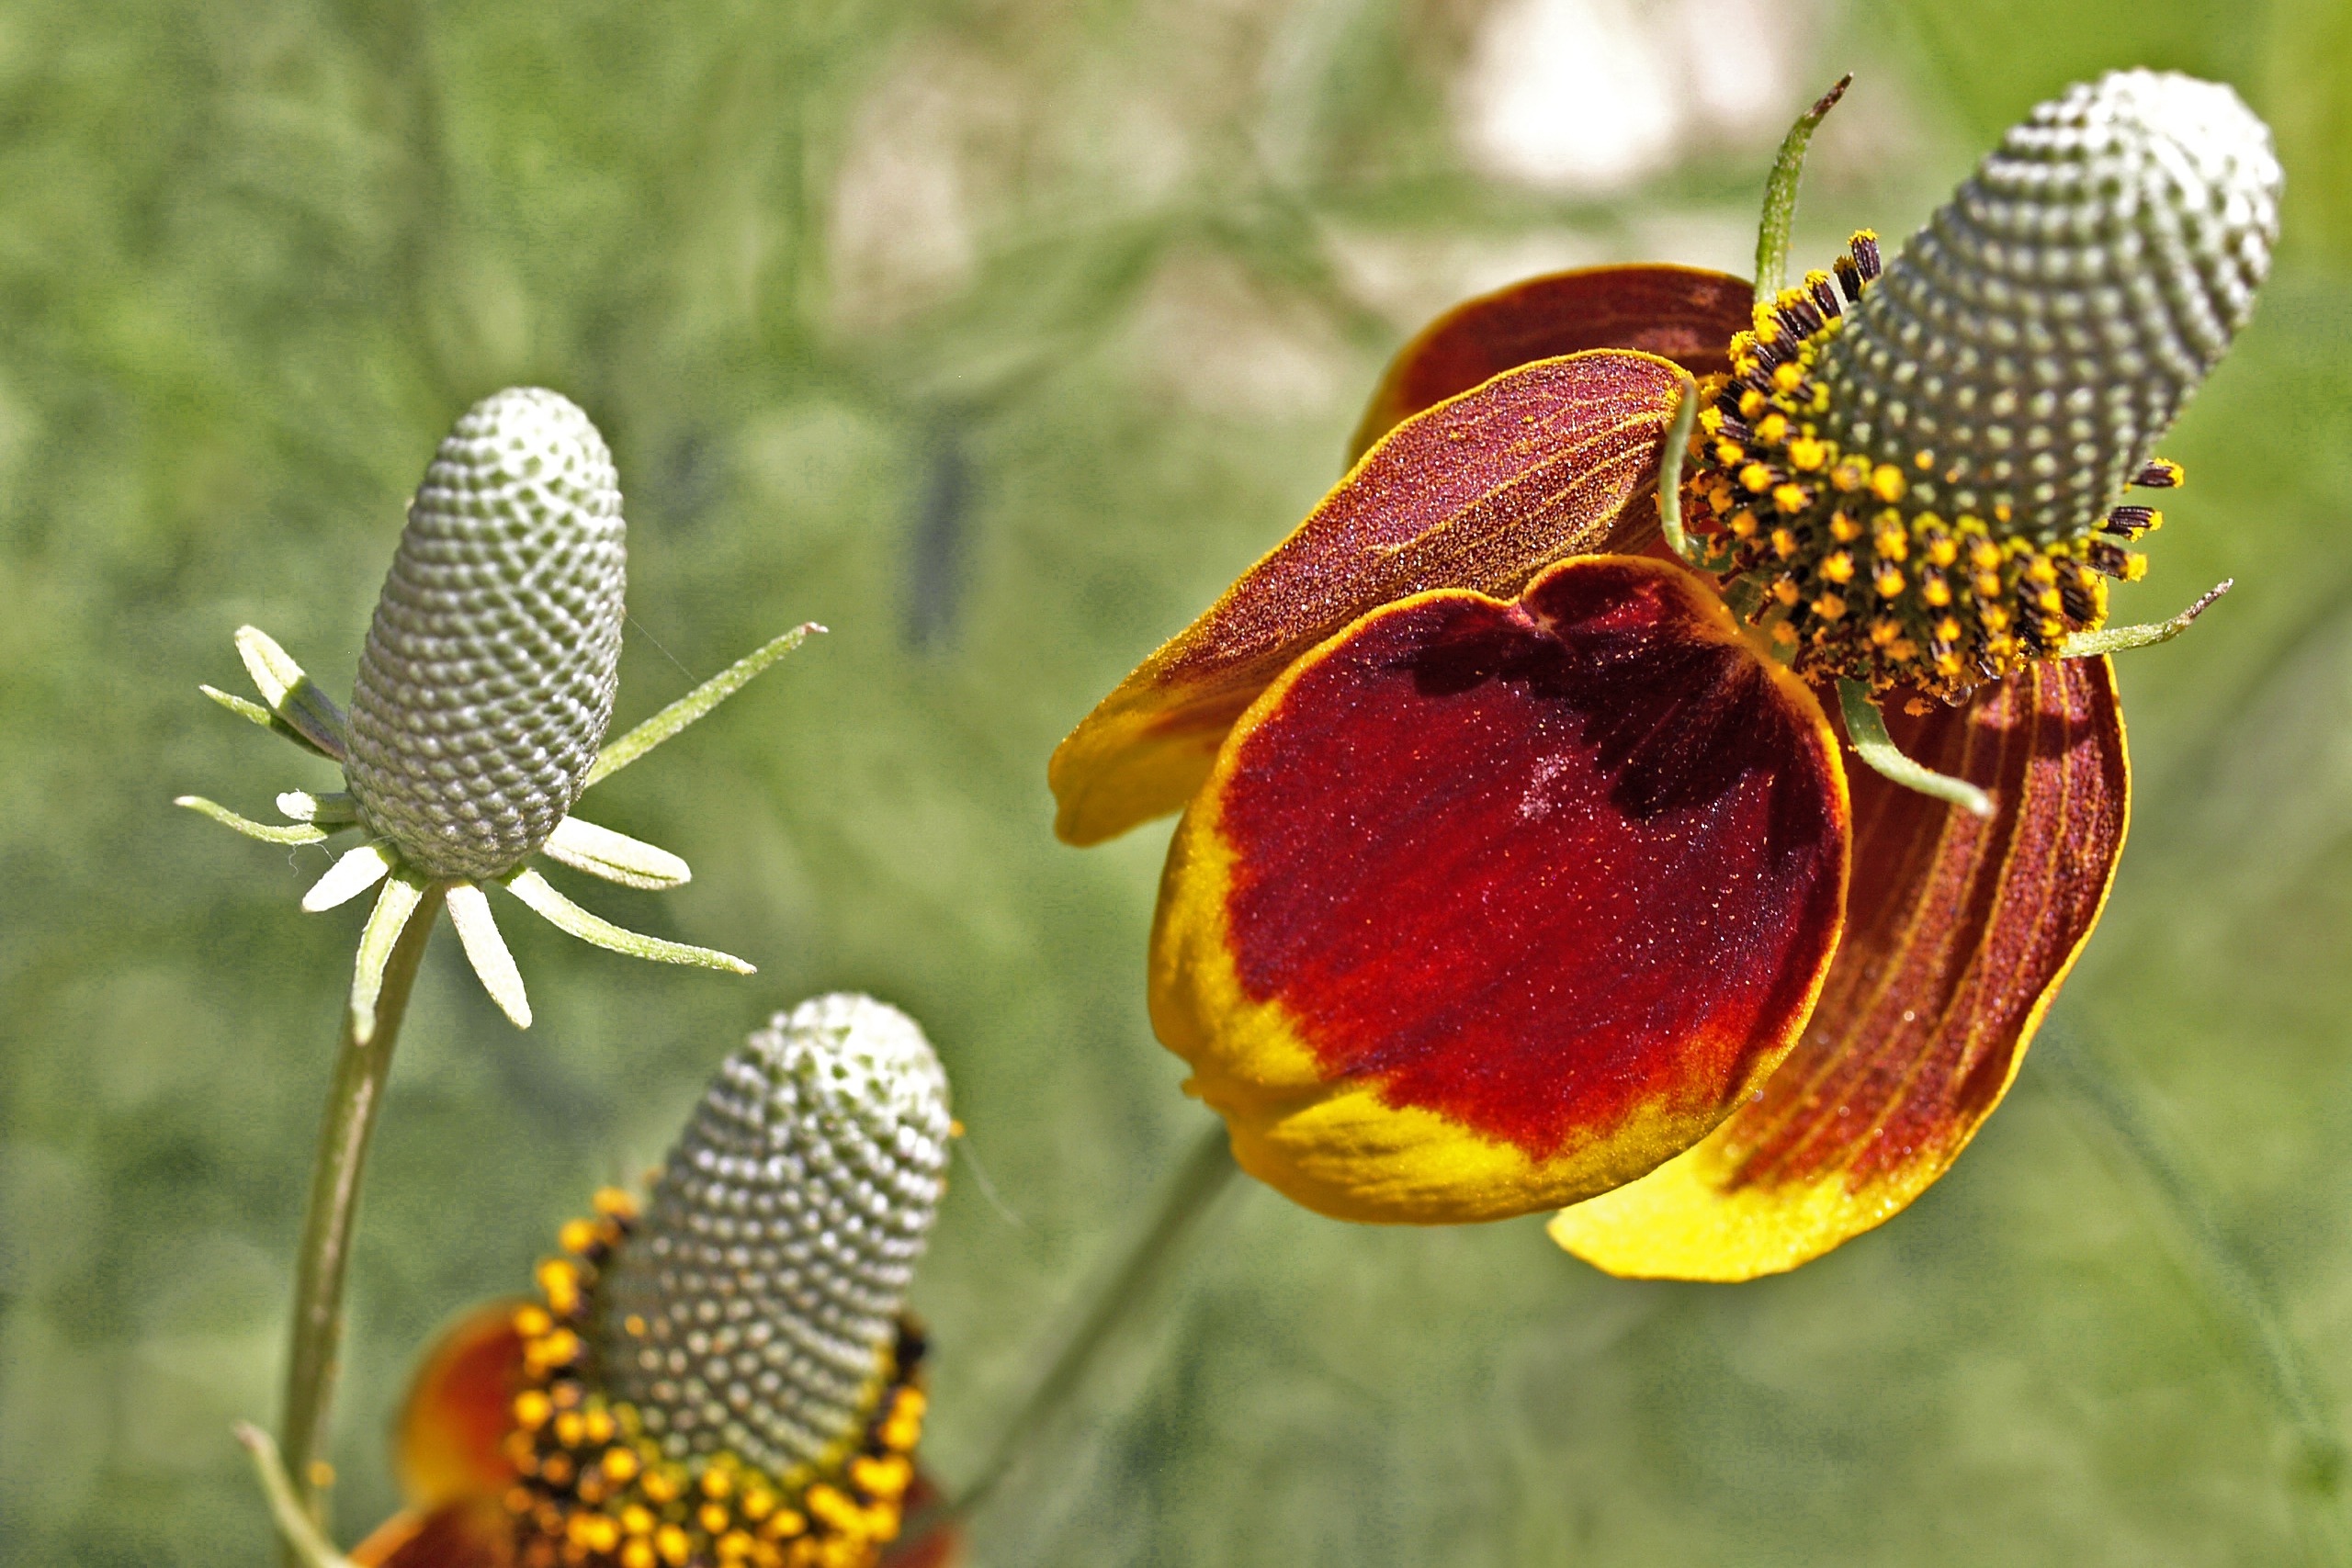
nature, blossom, plant, photography, flower, petal, pollen, red, insect, macro, botany, butterfly, colorful, yellow, flora, fauna, invertebrate, wildflower, close up, vibrant, nectar, macro photography, flowering plant, honey bee, land plant, moths and butterflies